River Bann

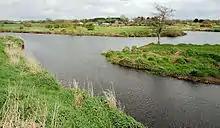
The point of Whitecoat, where the Newry Canal (in the foreground) meets the Upper River Bann

The Lough Neagh catchment drains 43% of the landmass of Northern Ireland, as well as some border areas in the Republic of Ireland, all in Ulster. The Rivers Agency manages the water level in the lough using a barrage at Toome. The current drainage scheme was engineered by Major Percy Shepherd and was enabled by the Lough Neagh and Lower Bann Drainage and Navigation Act (Northern Ireland) 1955. The levels are regulated between 12.45 metres and 12.6 metres above Ordnance Datum, as defined in the Lough Neagh (Levels) Scheme 1955 (as amended).